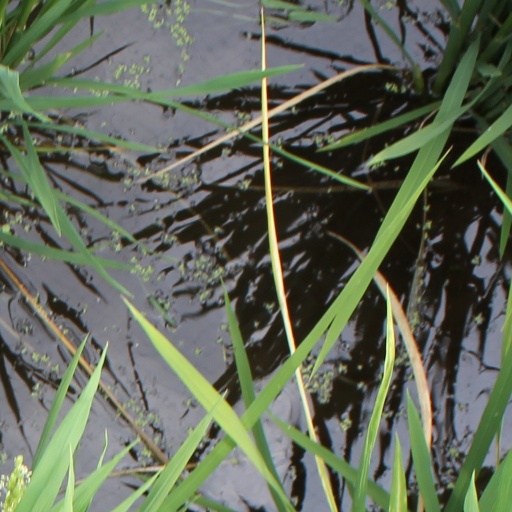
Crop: rice